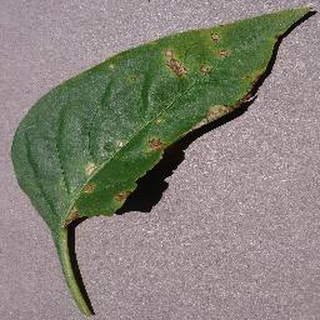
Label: bell_pepper_bacterial_spot